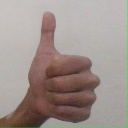
अक्षर: थ